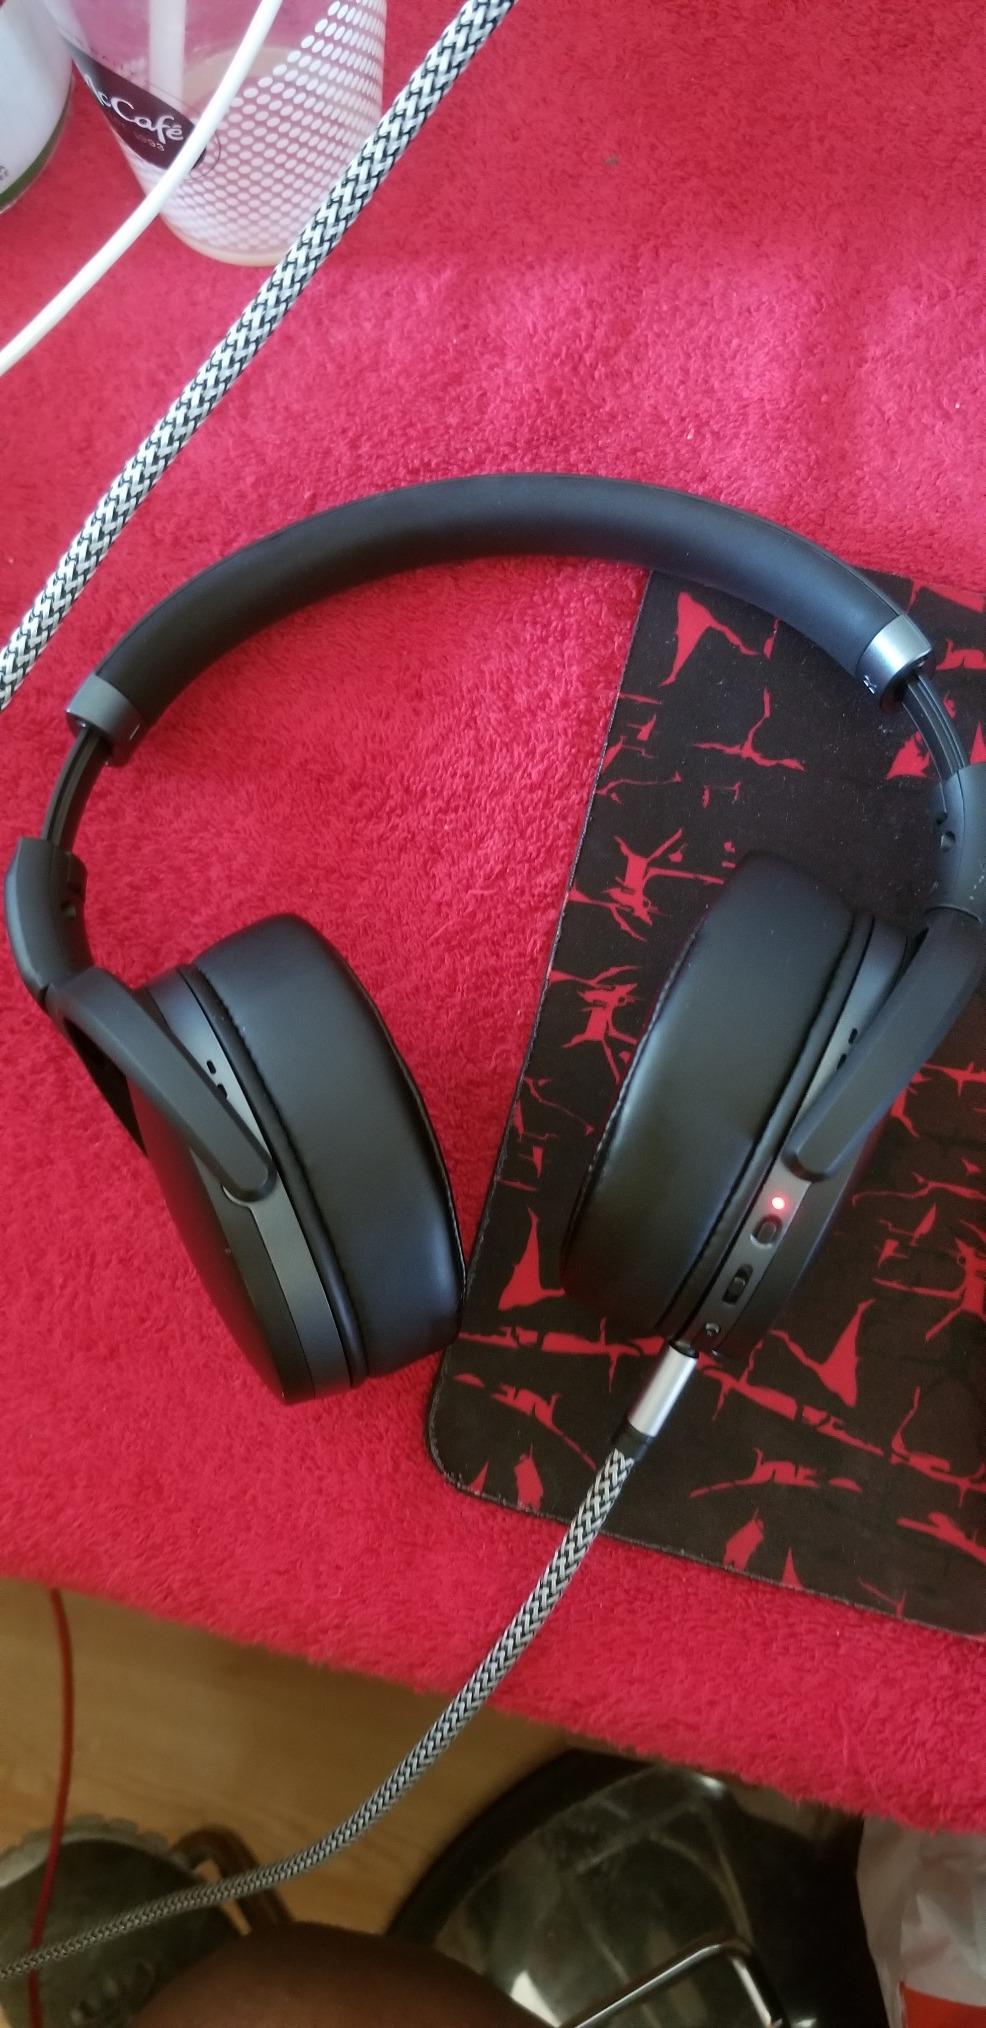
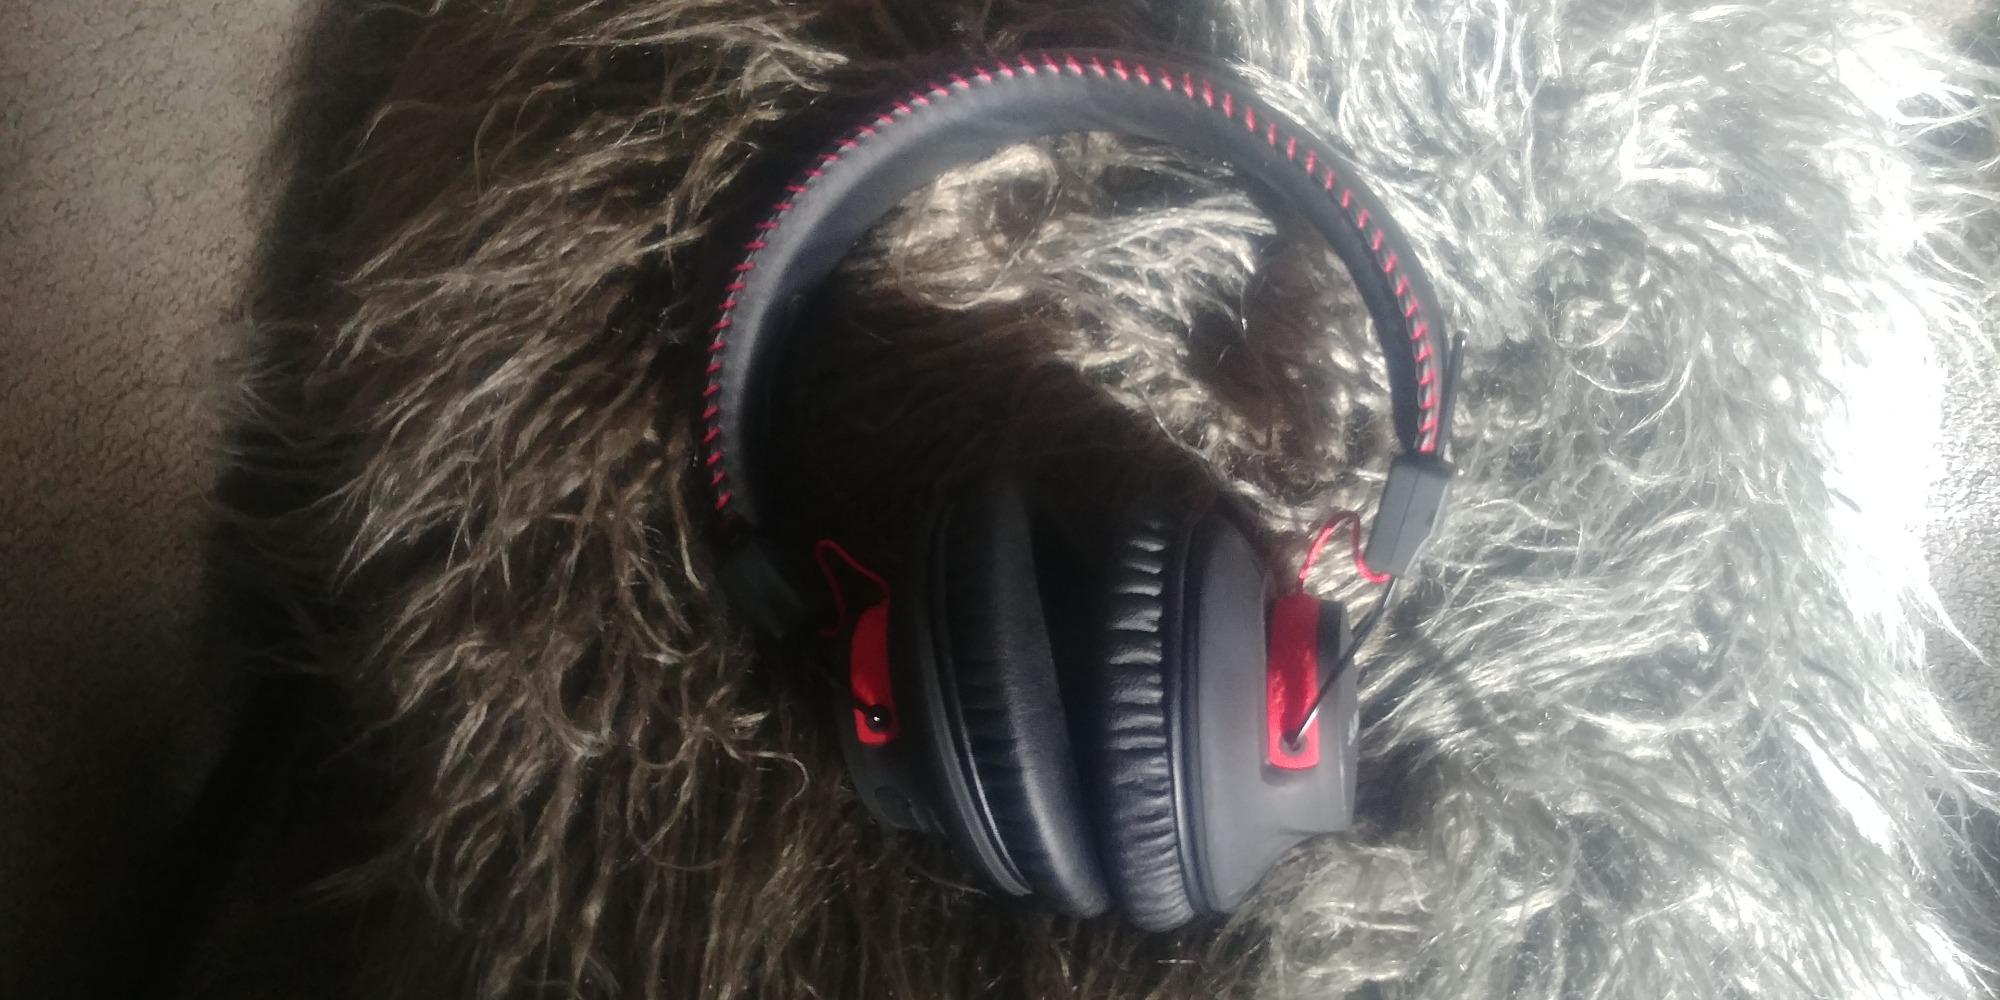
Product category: headphones
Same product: no